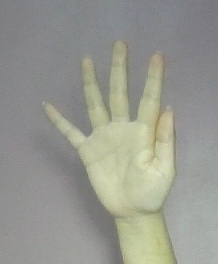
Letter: sheen